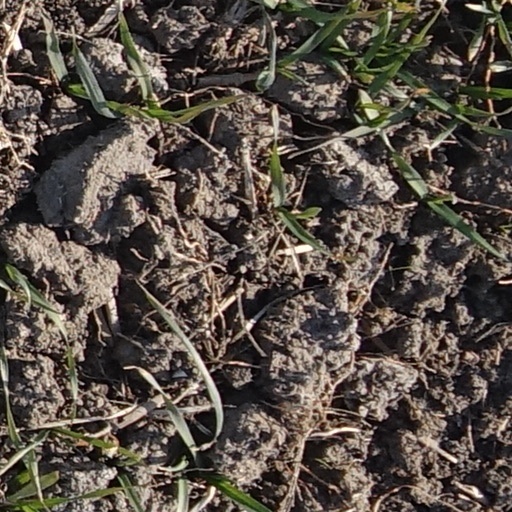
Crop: wheat